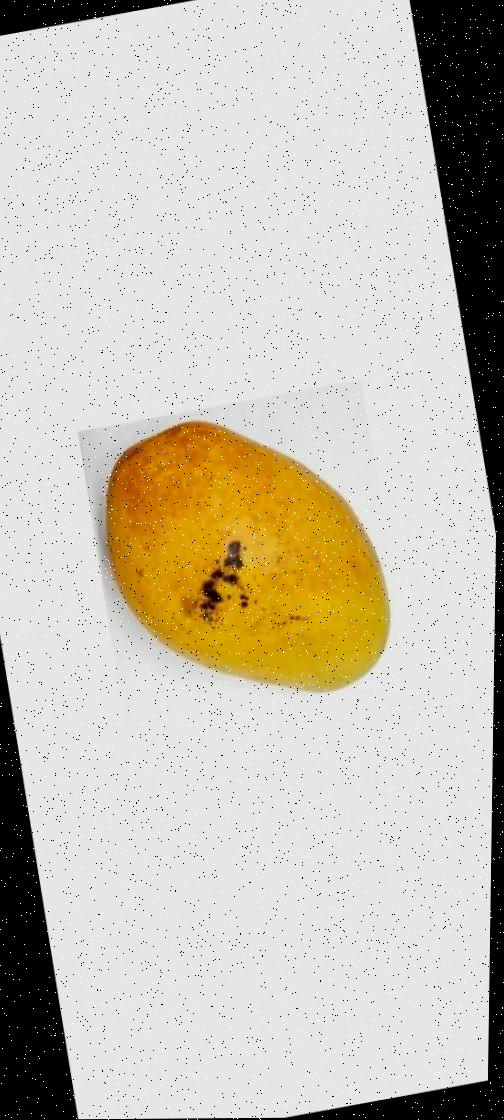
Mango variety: Bari-11